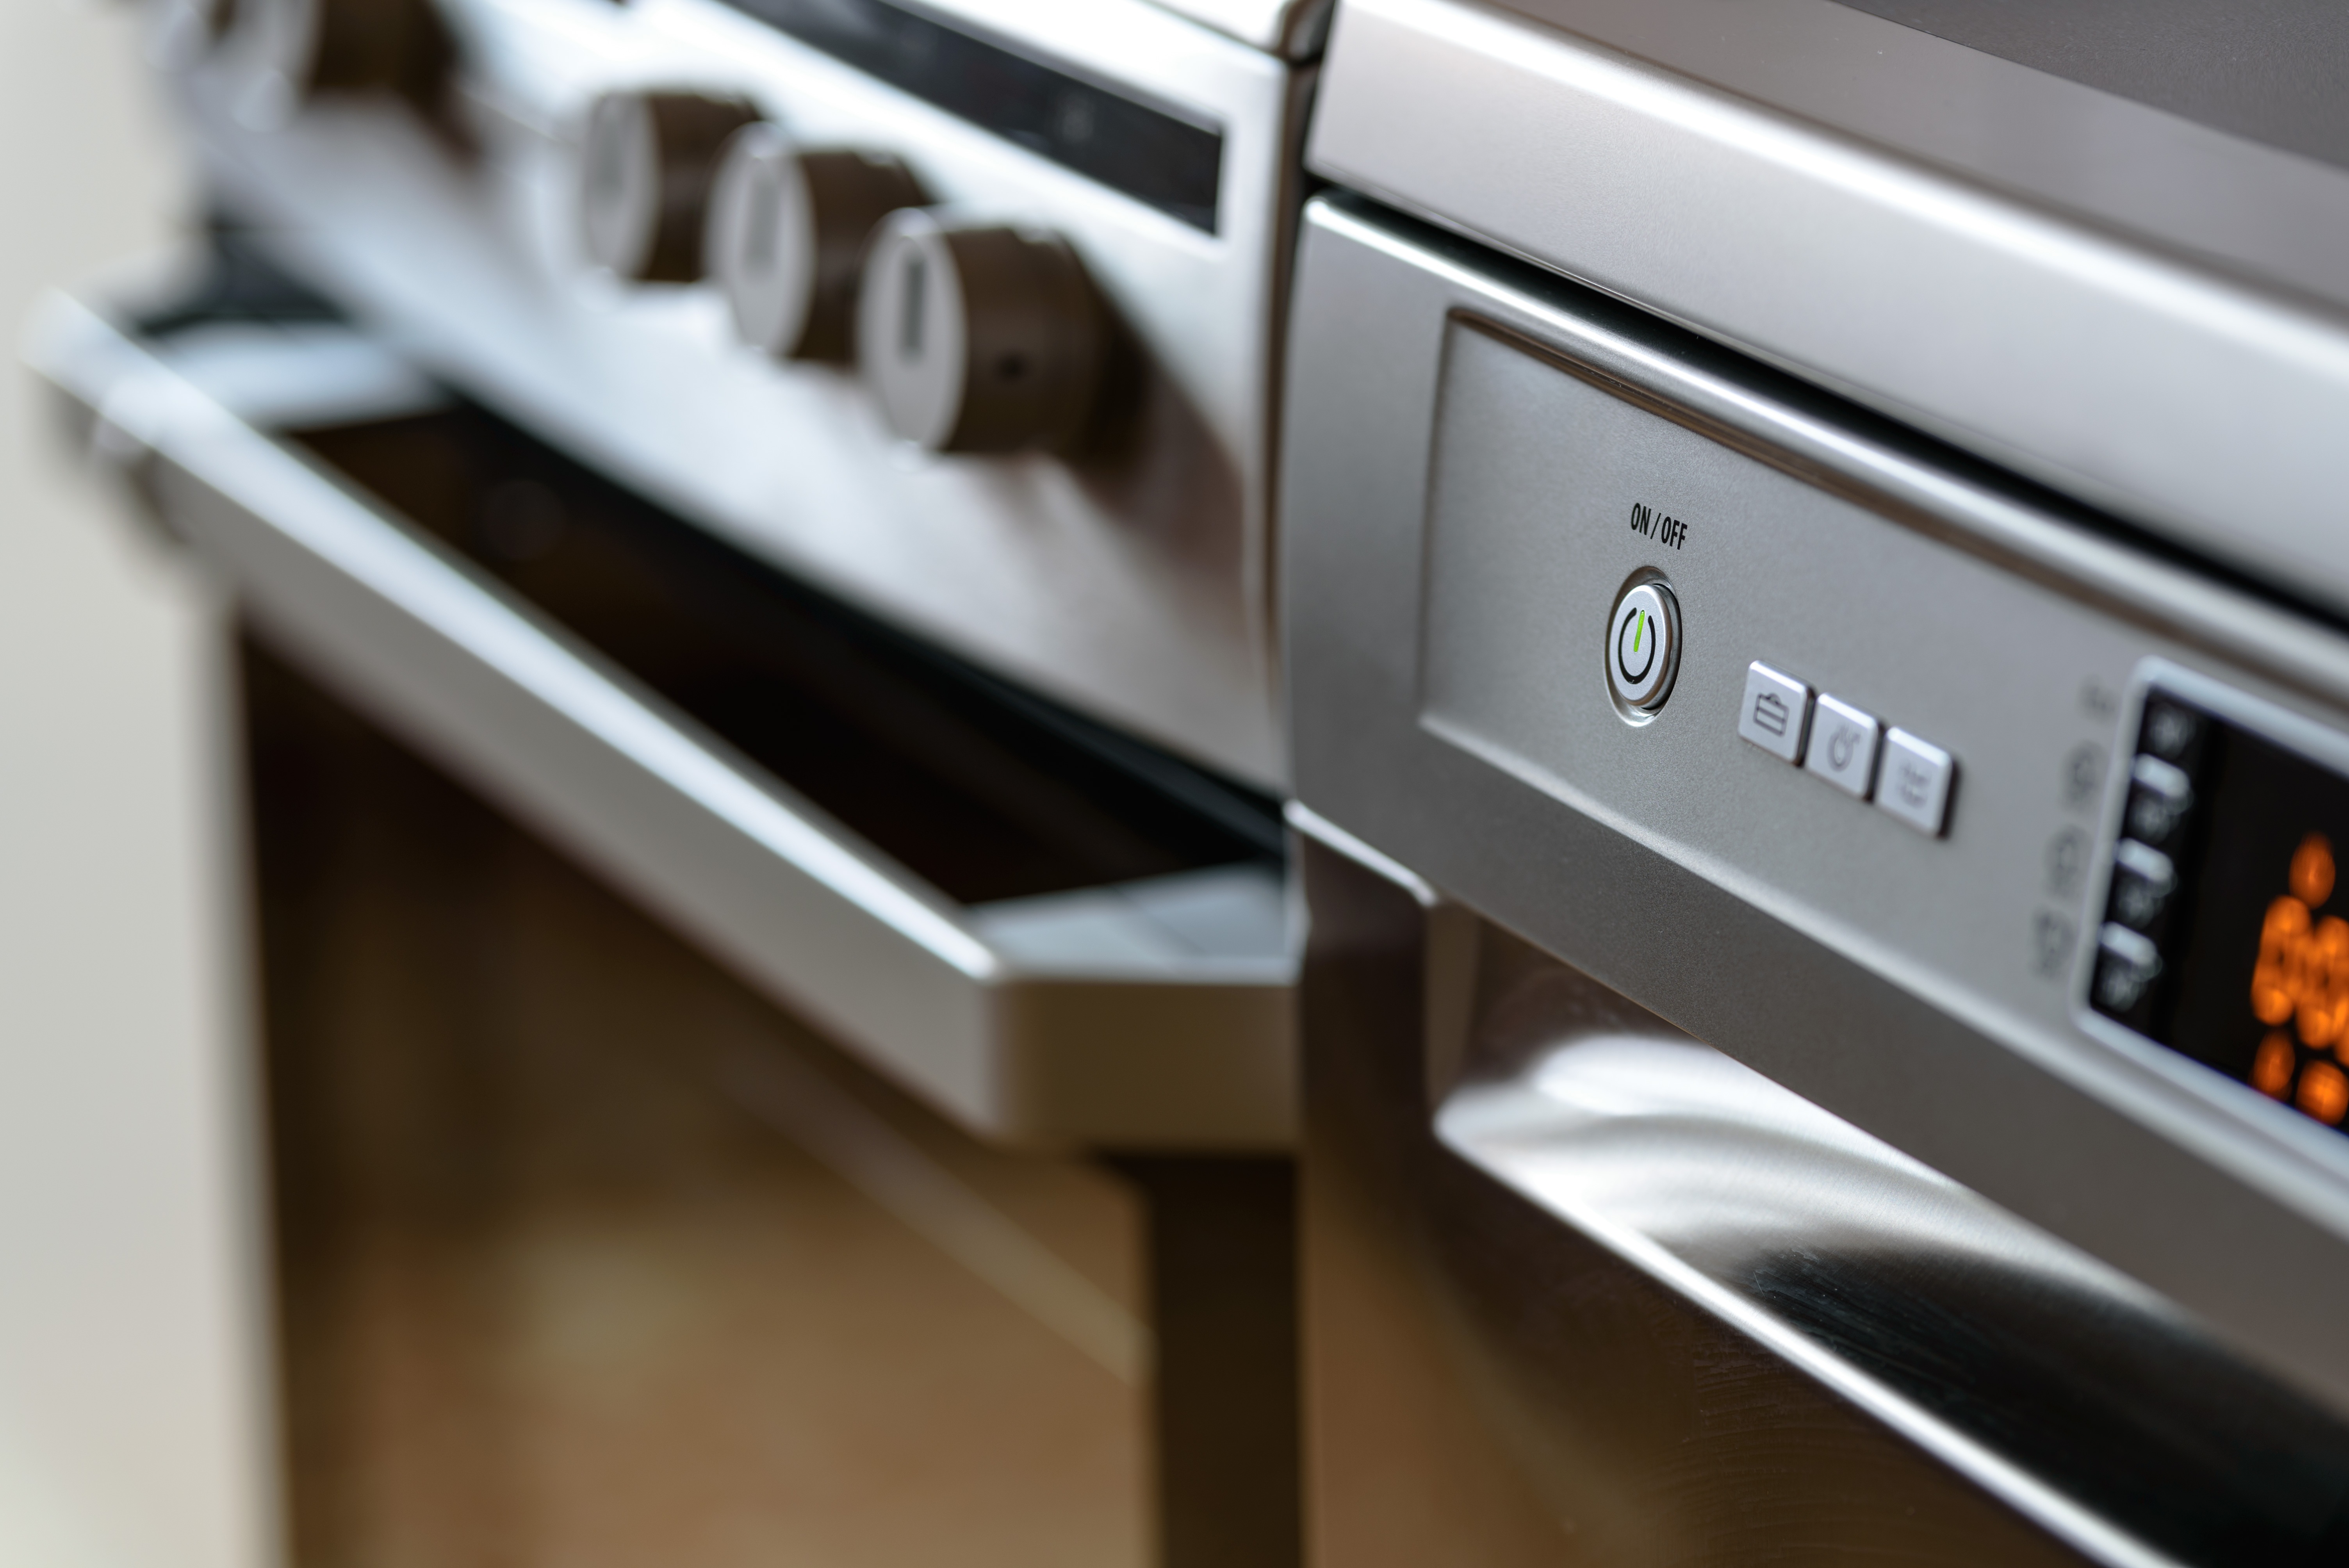
car, wheel, vehicle, cooking, metal, bumper, display, modernity, cleaning, shiny, hostess, washing machine, modern kitchen, amenities, cooker, automatics, convenience, automobile make, automotive exterior, household goods, household appliances, button switch